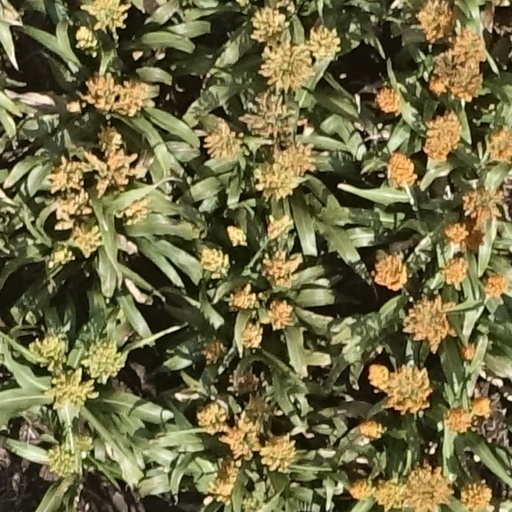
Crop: sorghum